Fred Perry

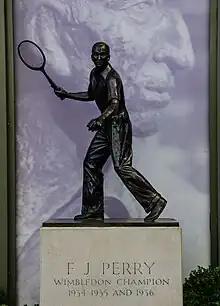
A statue of Fred Perry at the All England Lawn Tennis Club in Wimbledon

In the late 1940s, Perry was approached by Tibby Wegner, an Austrian footballer who had invented an anti-perspirant device worn around the wrist. Perry made a few changes to Wegner's design to create the first sweatband. Wegner's next idea was to produce a sports shirt, which was to be made from white knitted cotton pique with short sleeves and a buttoned placket like René Lacoste's shirts. Launched at Wimbledon in 1952, the Fred Perry tennis shirt was an immediate success.